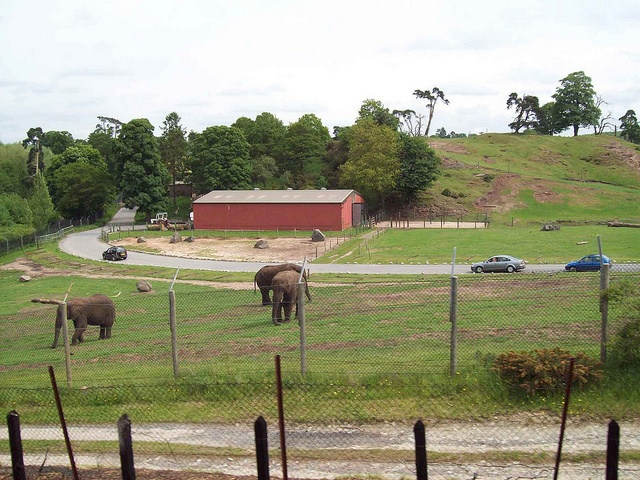
a number of elephants in a ifeld near a fence
three elephants standing between a fence and a road
Elephants in confinement at a large park with a road running through it.
Elephants walking through a field on the side of road.
Small group of elephants being seen near cars passing through.